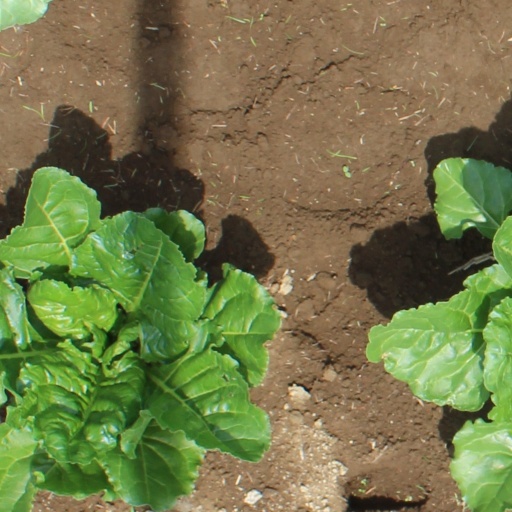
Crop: sugar beet